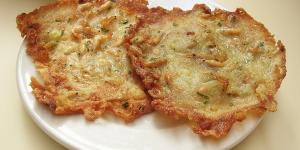
tortilla de camarones